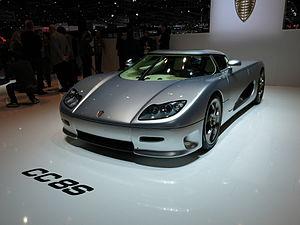
Salon international de l'automobile de Genève 2015